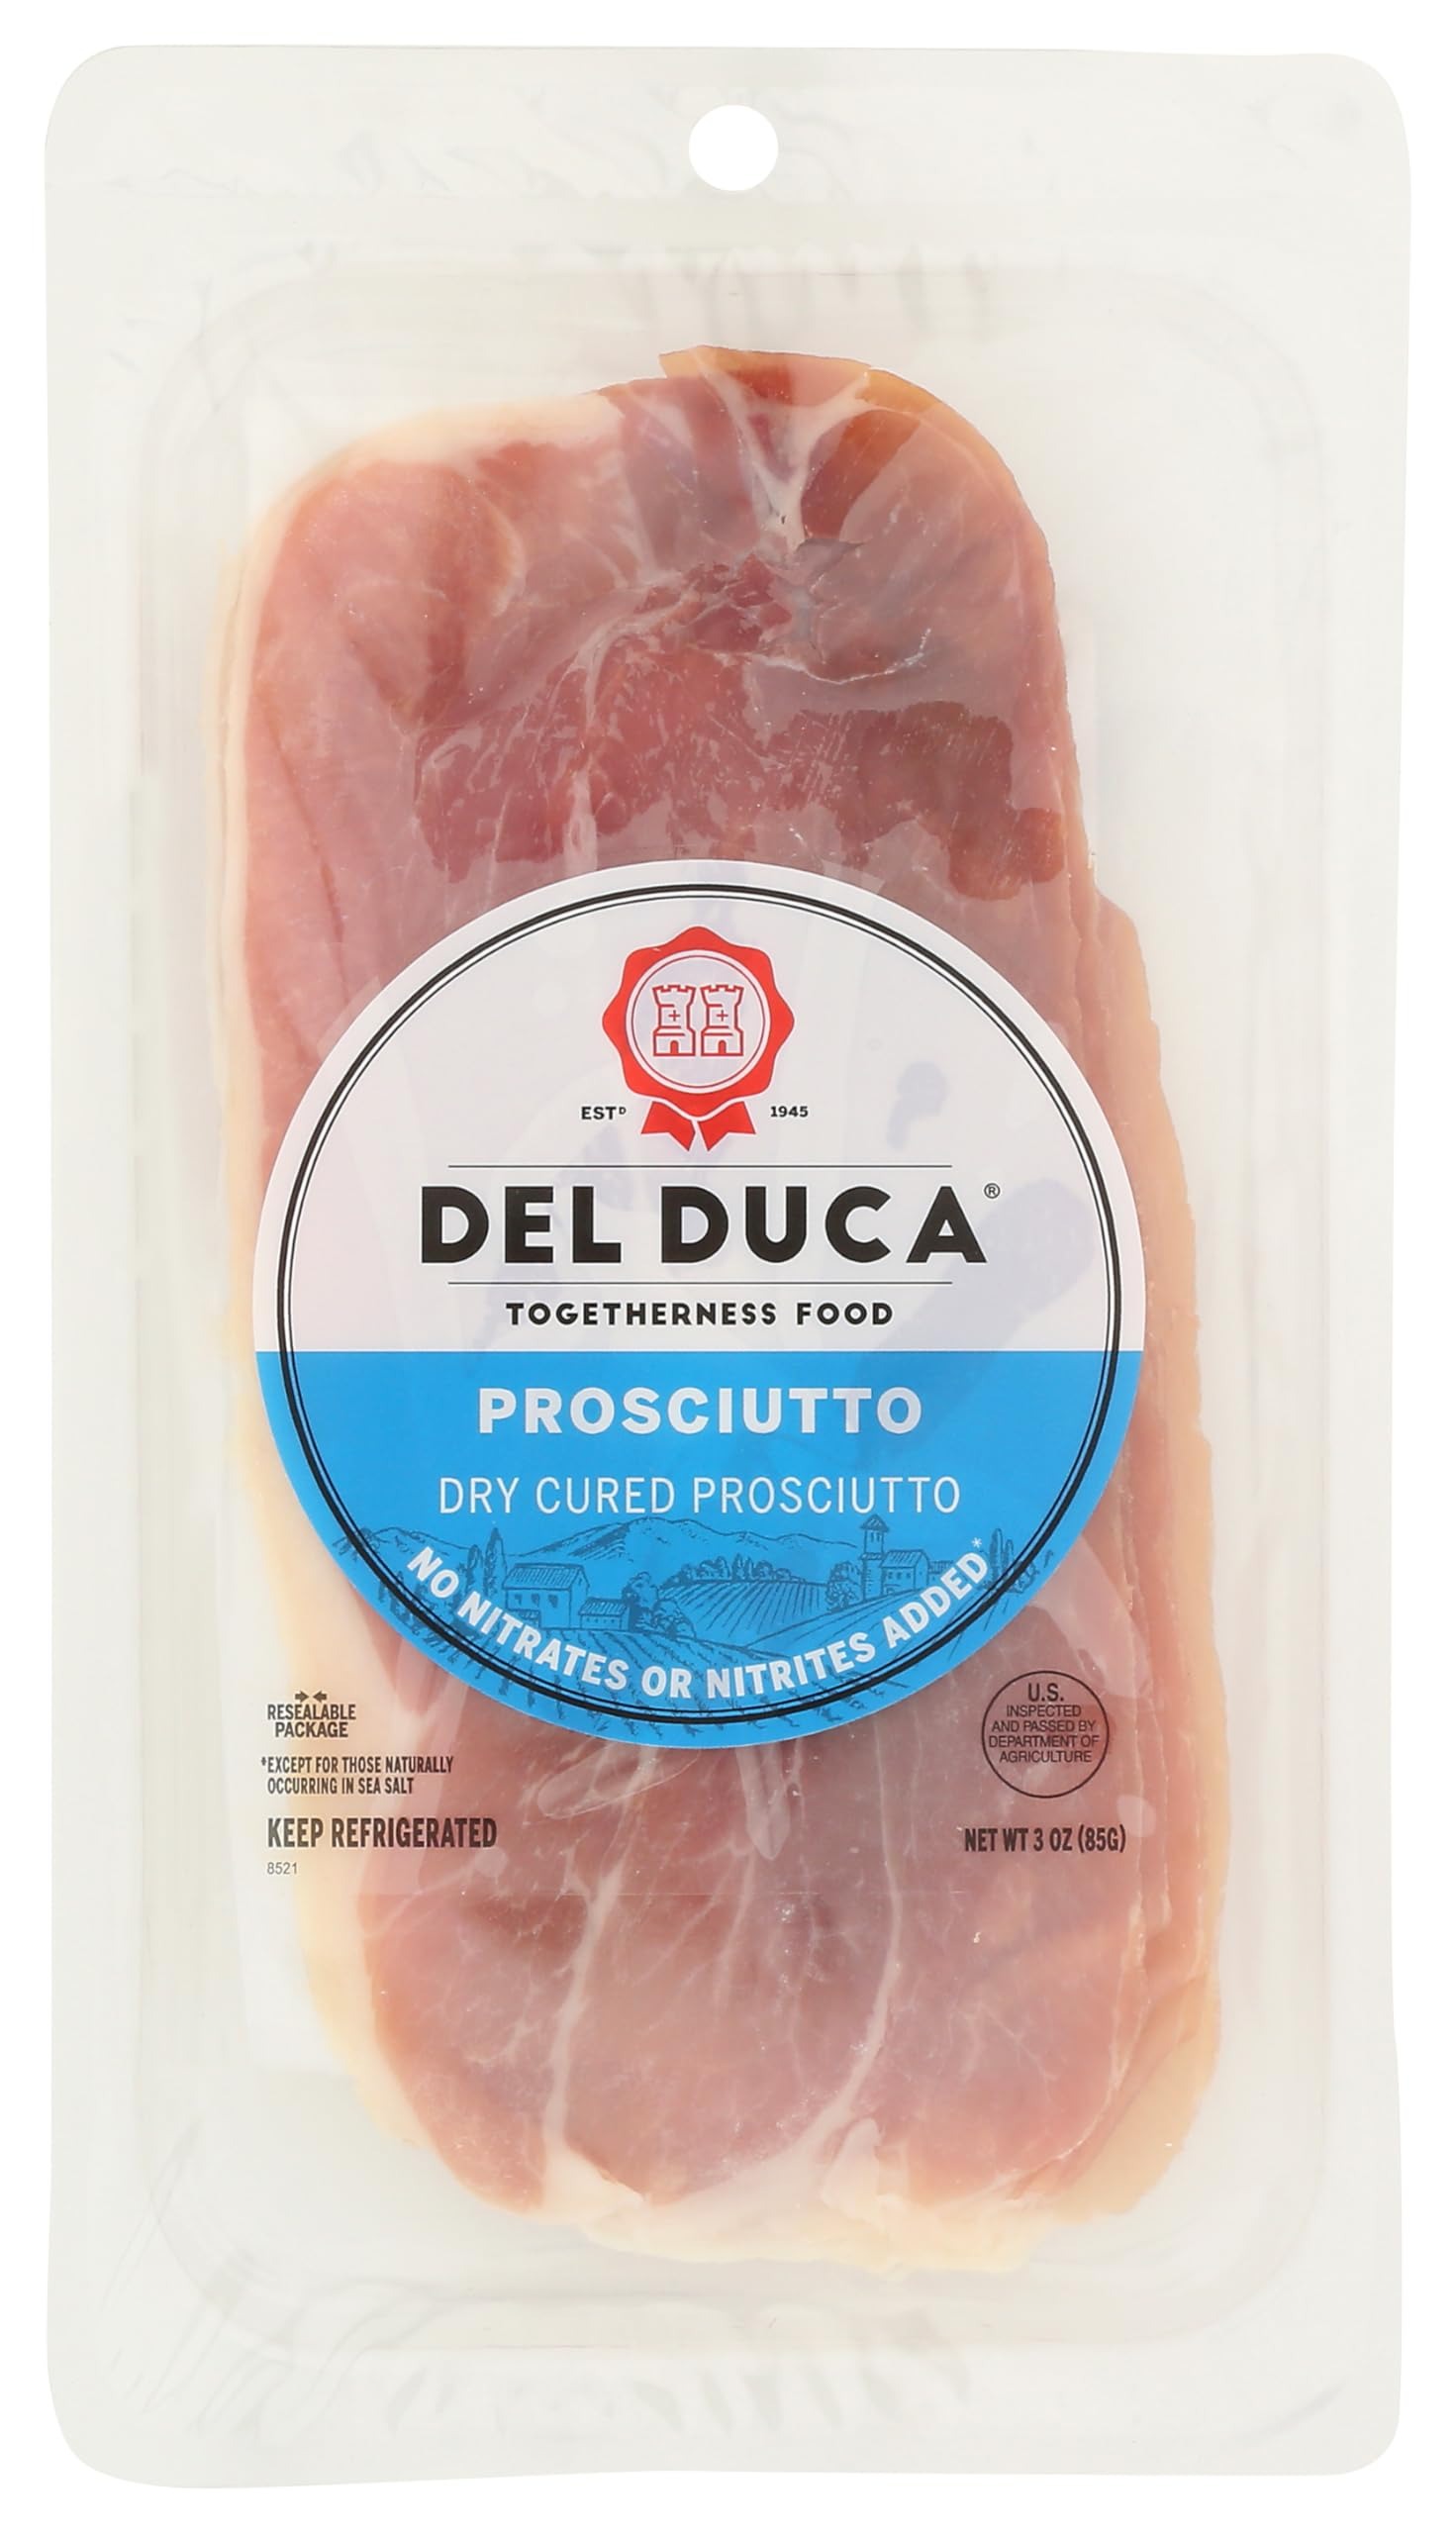
Item Name: Daniele President's Prosciutto, 3 oz
Bullet Point 1: Nitrates Free/No Nitrates
Bullet Point 2: Nitrites Free/No Nitrites
Product Description: No nitrates or nitrites added (except for those naturally occurring in sea salt). Est 1945. Togetherness food. Best served in good company. U.S. inspected and passed by Department of Agriculture. www.delducafood.com. Resealabe package.
Value: nan
Unit: None

Price: 3.98